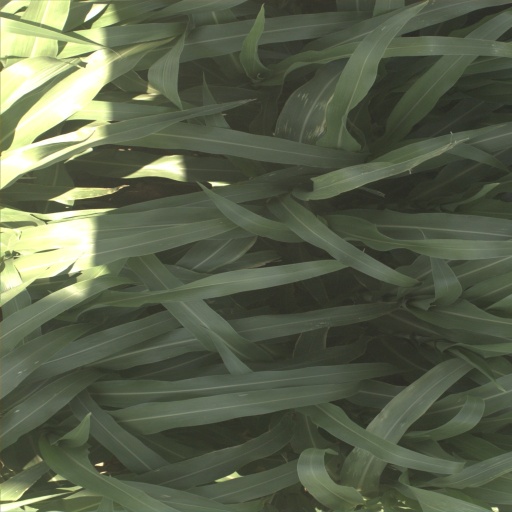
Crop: sorghum